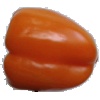
Label: orange_pepper